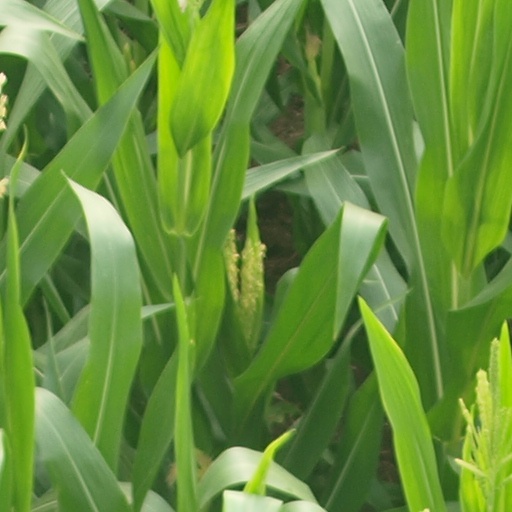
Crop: maize; corn